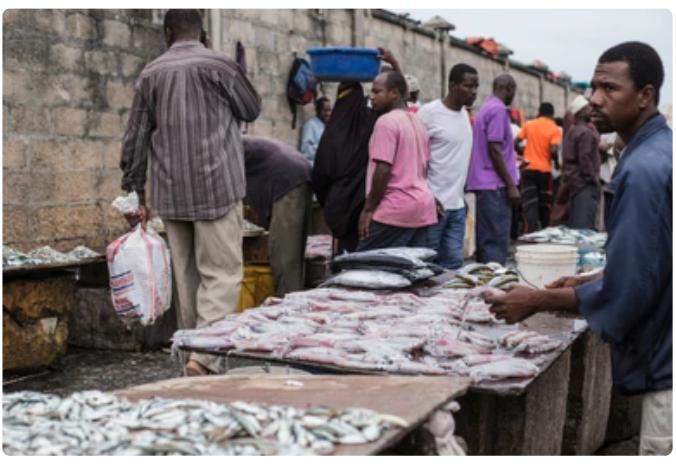
Hili ni soko ama sehemu iliyotengewa ya kuuza na ununuaji wa vitu na vitu tunavyoona vikiuzwa wakati huu sio vingine ila ni samaki. Kunauzwa samaki wadogo kama omena na samaki pia walio na umbo ama walio na mwili mdogo na pia kuna samaki wenye wa samaki wakubwa na tunaona pia wachuuzi wakizunguka na kuuza bidhaa zao hapa.